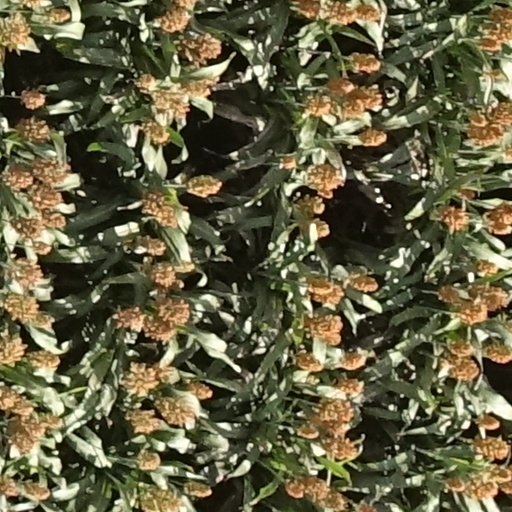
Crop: sorghum